Thomas Rowley (runholder)

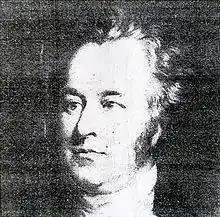
Portrait of Thomas Rowley senior

Rowley was the eldest son of Thomas Rowley (1797–1877), a headmaster of Bridgnorth Grammar School.